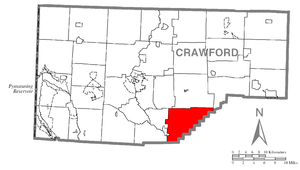
Wayne Township est un township, situé au sud-est du comté de Crawford, en Pennsylvanie, aux États-Unis. En 2010, il comptait une population de 1 539 habitants.